Gust De Muynck

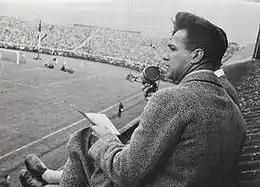
Journalist, seated in the stands and speaking into a microphone

After his studies and military service De Muynck worked as an employee in a printing office. Thereafter he became active in the socialist movement and worked at the Arbeidershogeschool since 1922. In between, he kept studying at the VUB and in 1932 he became master in economic sciences.